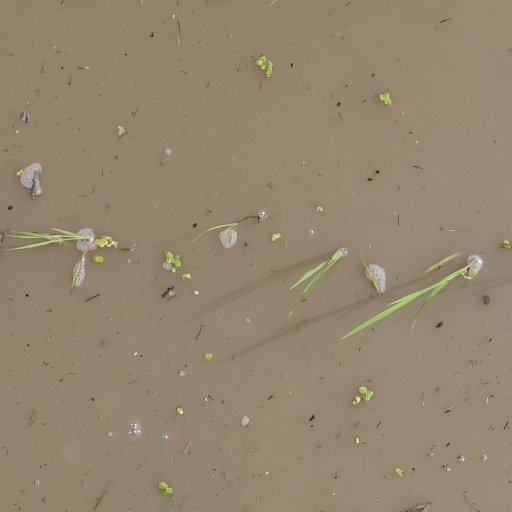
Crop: rice